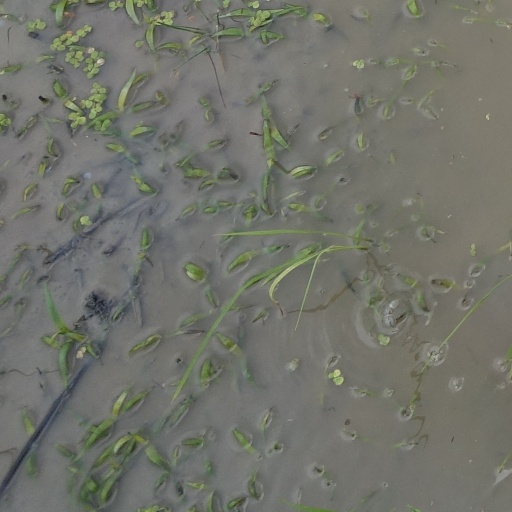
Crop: rice